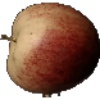
Label: Apple Red 3